Irvington, New York

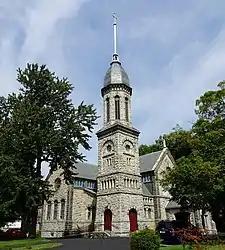
The village's Presbyterian Church

The Town Hall Theater, opened in 1902 and restored in 1979-80, is located in the village's "Town Hall". It was designed to be a replica of Ford's Theatre in Washington, and was widely thought to be one of the best "opera houses" in the Hudson Valley. It was used for public events such as school graduation ceremonies, police and fire balls, plays and other cultural events. Today, the Town Hall Theater presents a wide variety of events, including concerts, plays, musicals and film series. (For more, see below.)